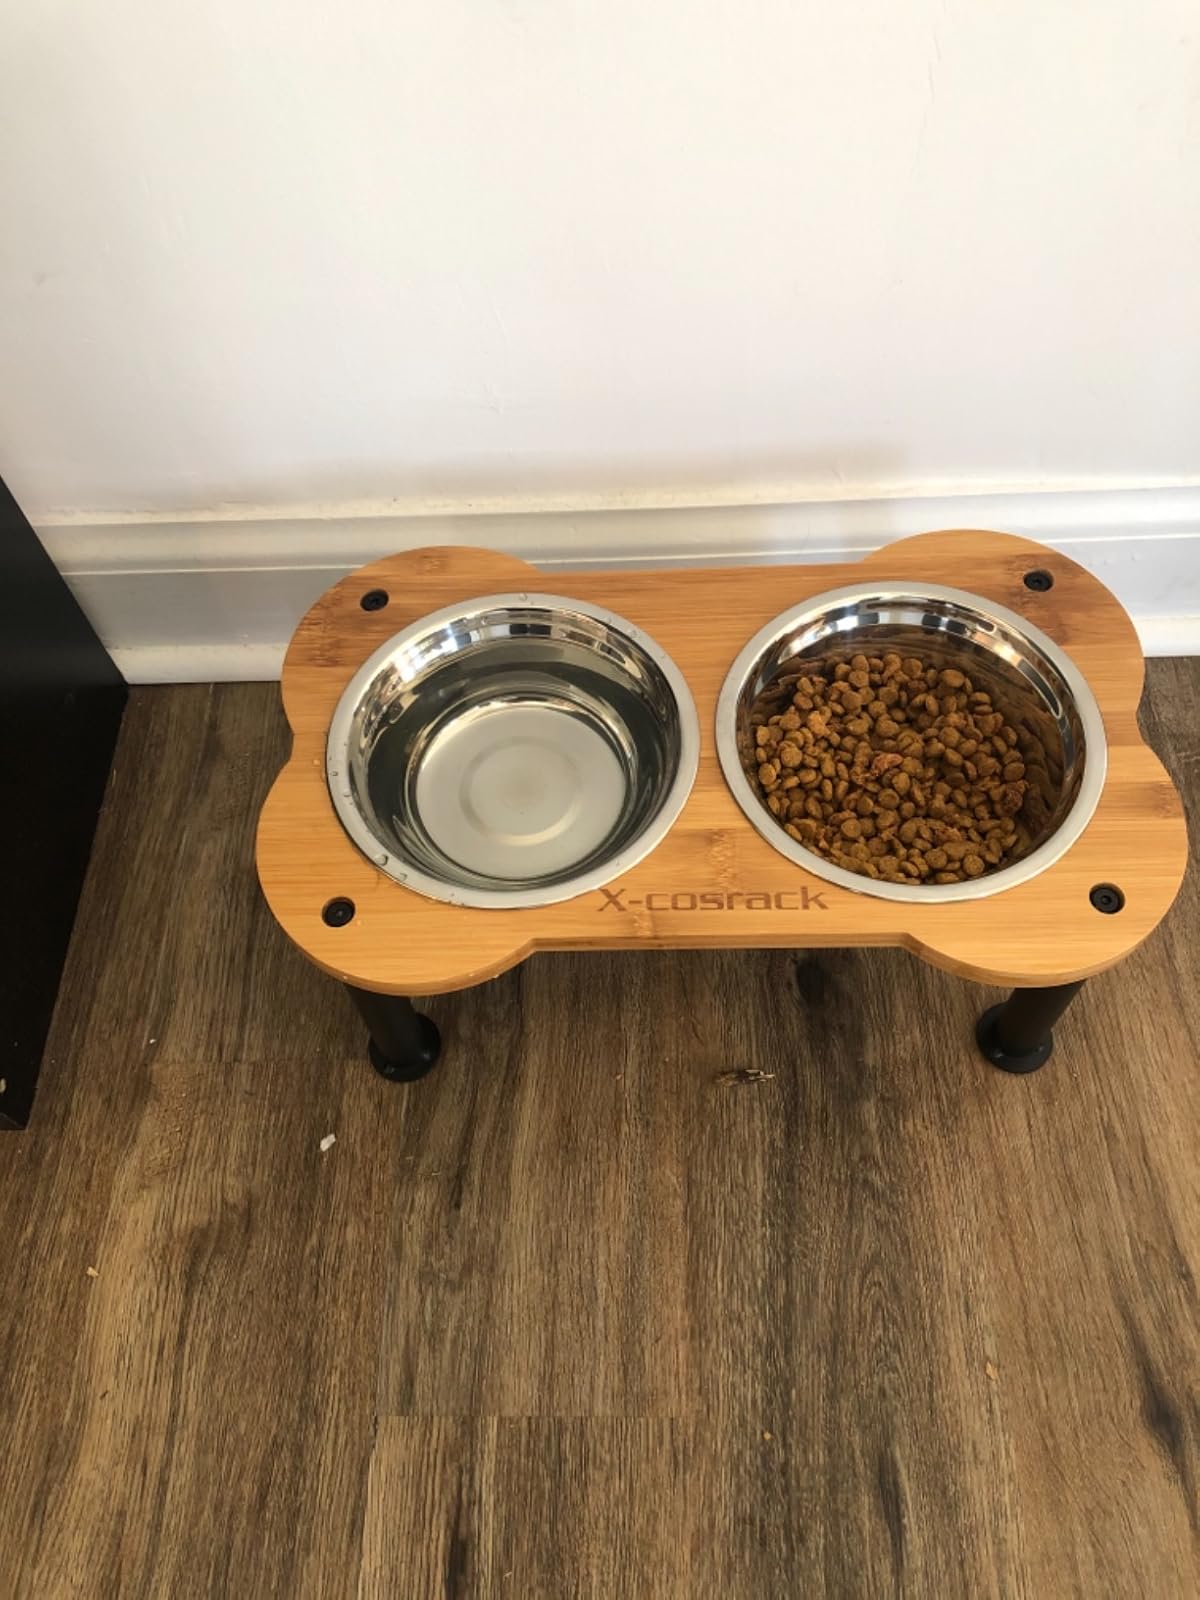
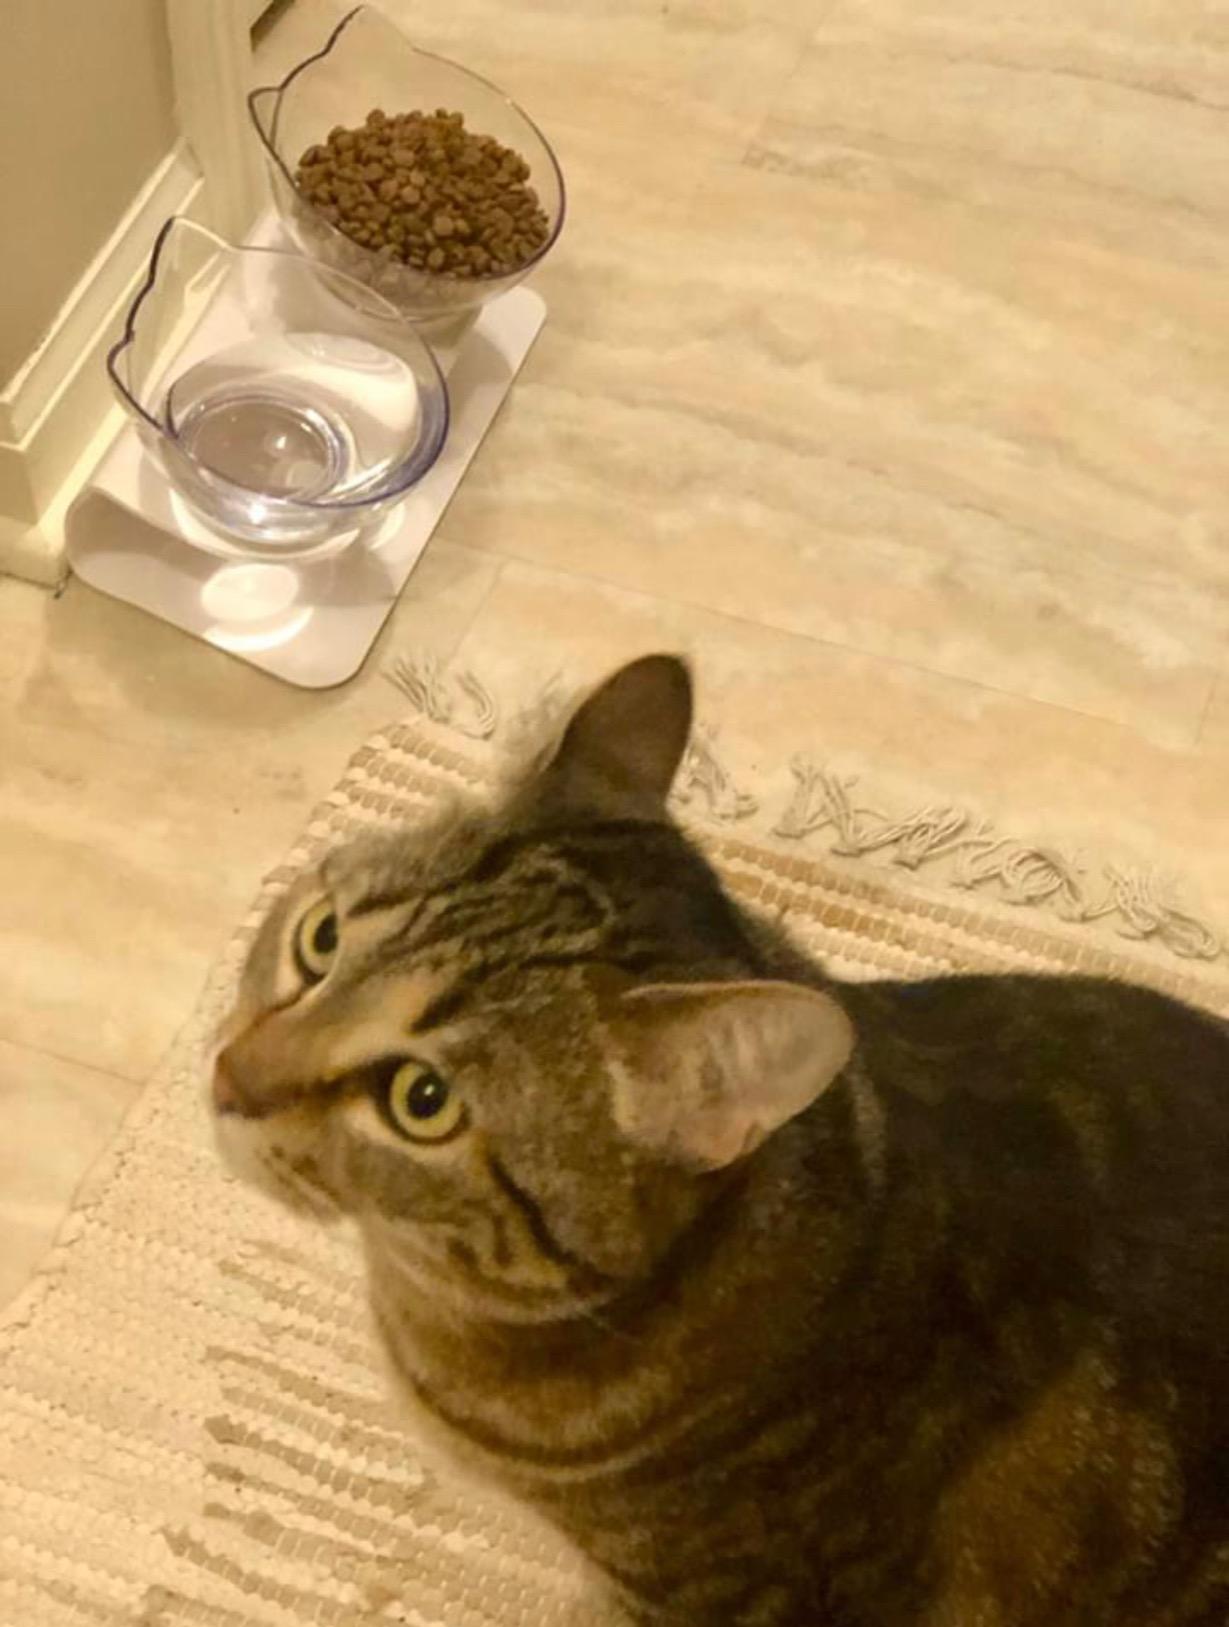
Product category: items_bowl
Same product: no